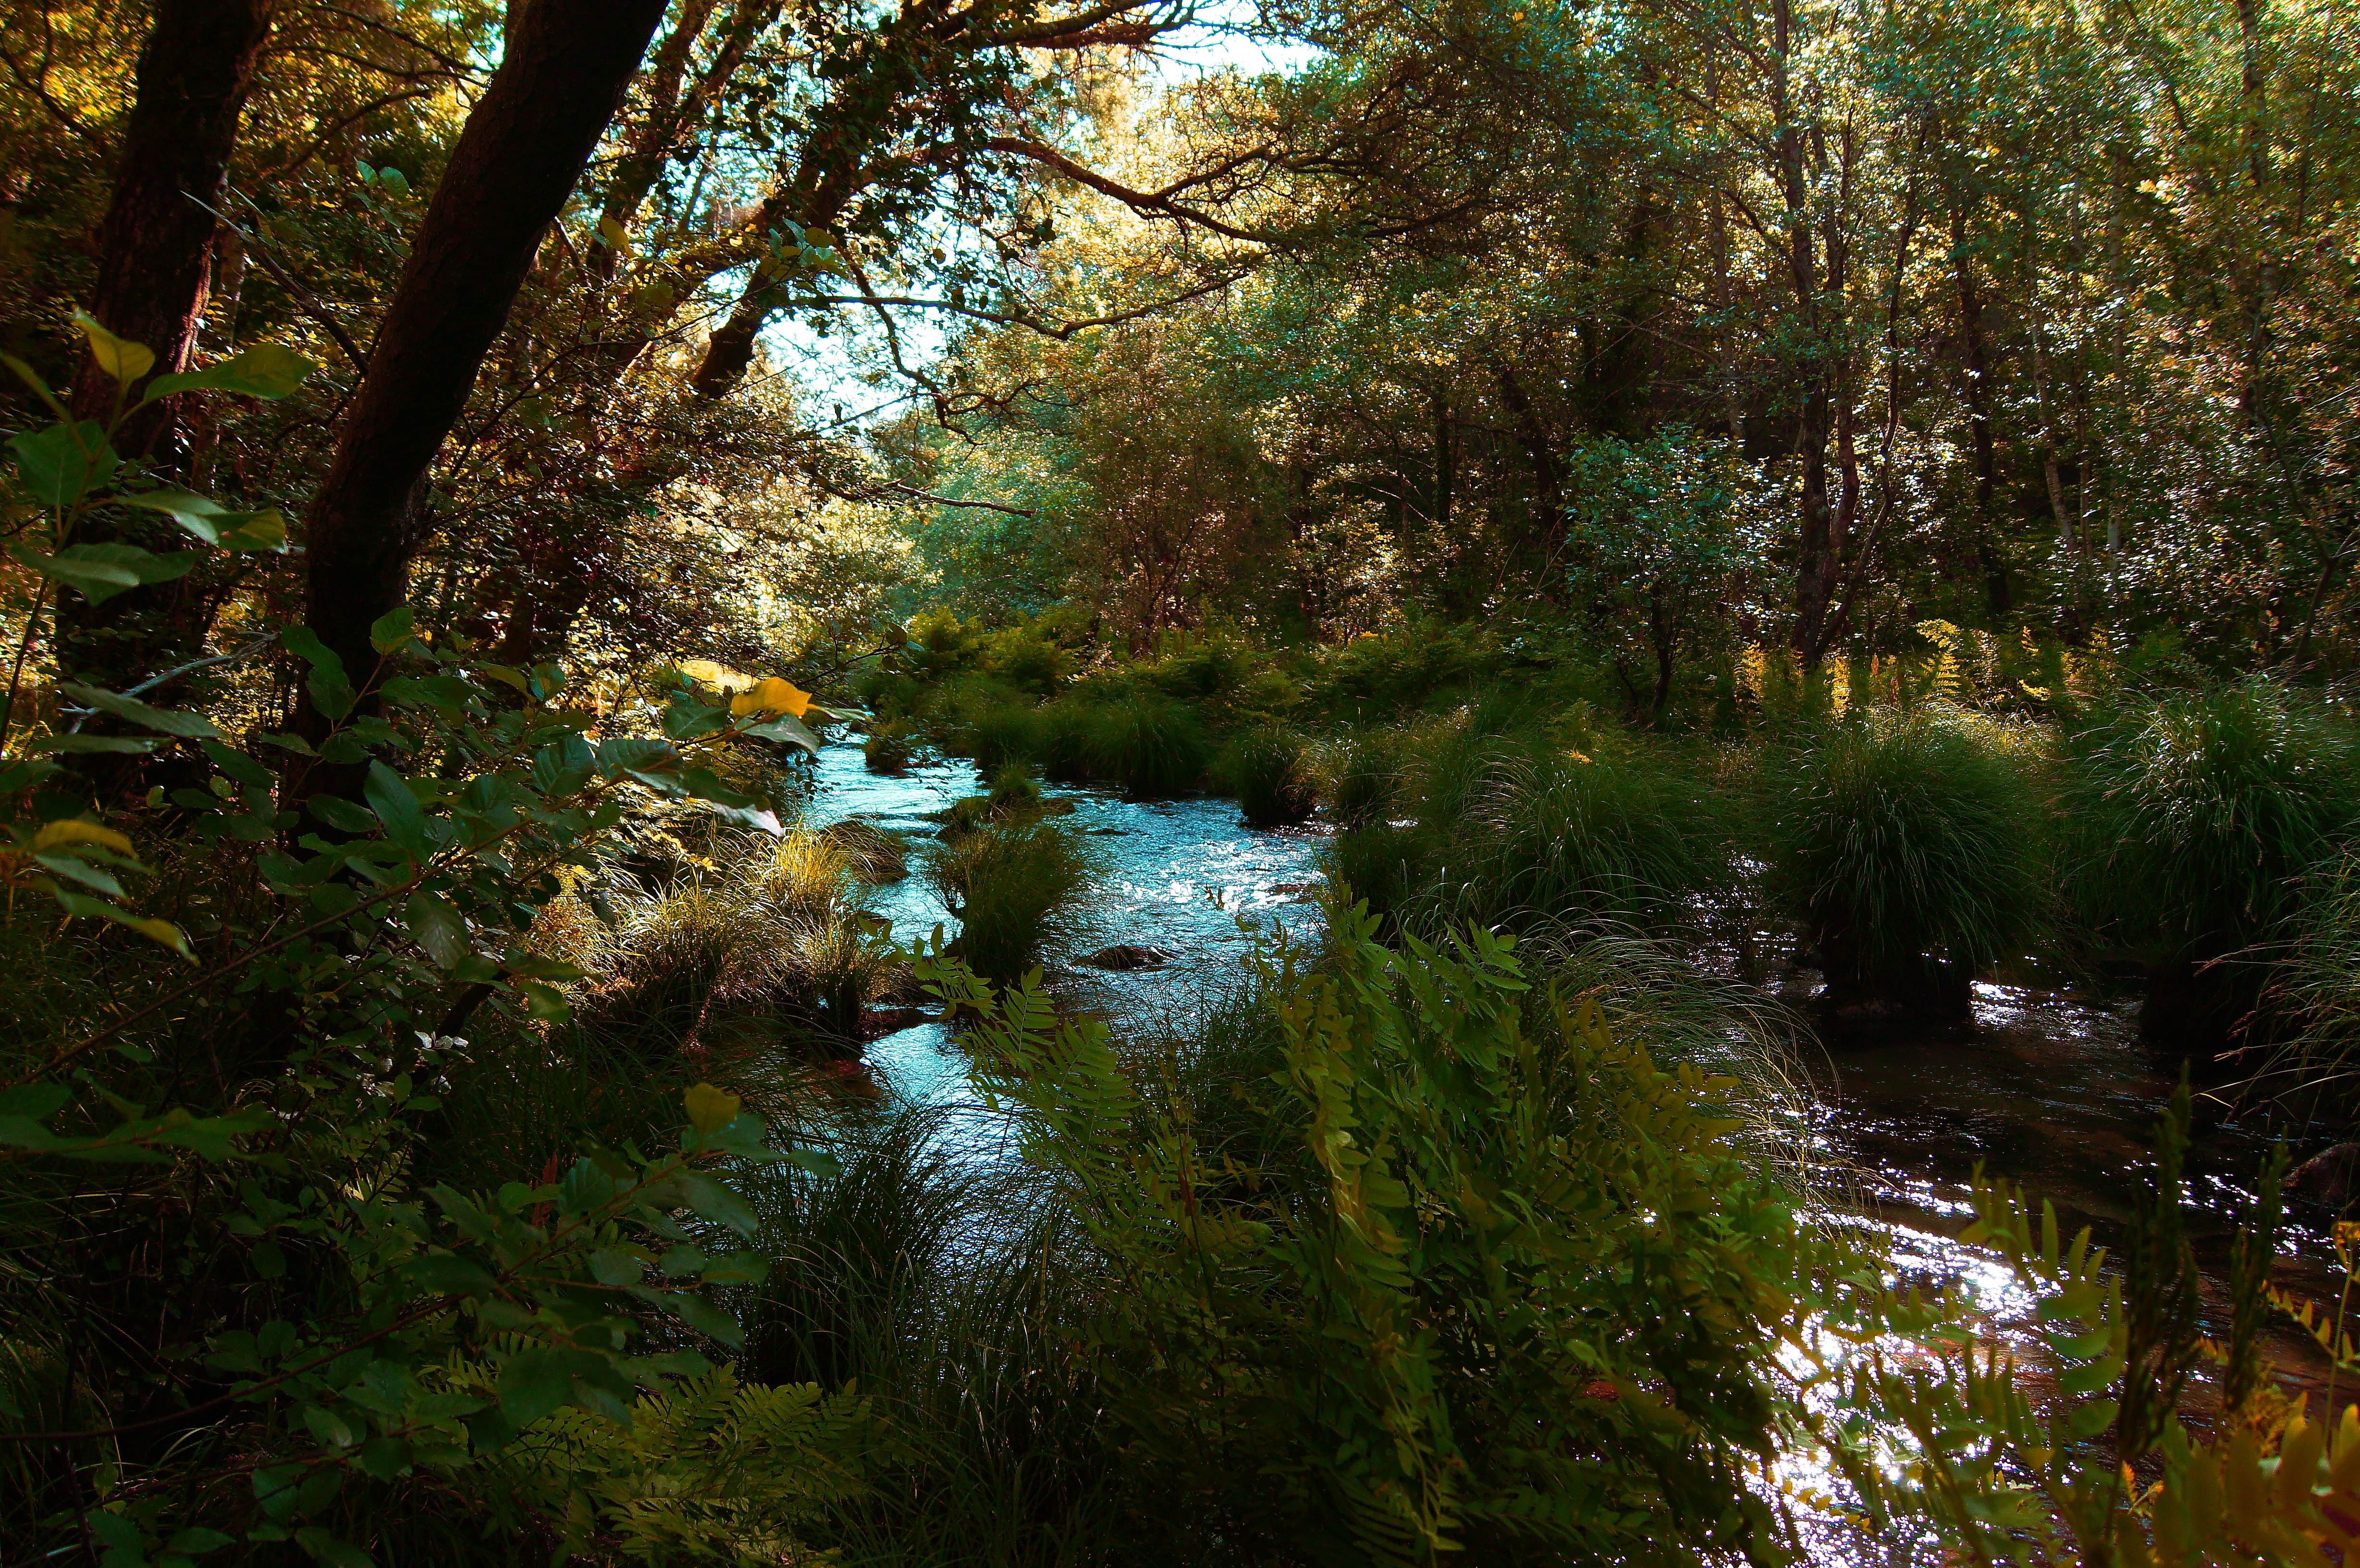
tree, nature, forest, creek, wilderness, sunlight, leaf, river, pond, stream, reflection, jungle, macro, autumn, season, body of water, vegetation, animals, rainforest, wetland, rio, galicia, woodland, habitat, ecosystem, ggl1, animales, sonya55, verdugo, old growth forest, natural environment, geographical feature, riparian forest